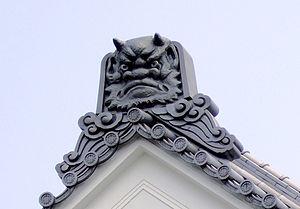
L'onigawara est un type d'ornementation des toits que l'on trouve dans l'architecture japonaise. Il s'agit généralement d'une tuile ou de statues représentant un ogre japonais ou une bête effrayante.